Megan Carey

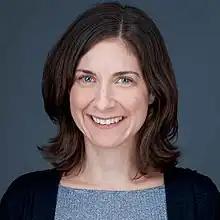
Megan Carey (photo by Tor Stensola)

Megan Carey is a neuroscientist and Group Leader of the Neural Circuits and Behavior Laboratory at the Champalimaud Centre for the Unknown in Lisbon, Portugal. She is known for her work on how the cerebellum controls coordinated movement.